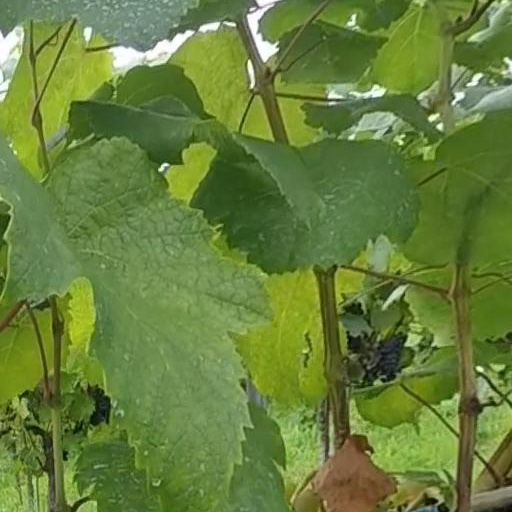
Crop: grape